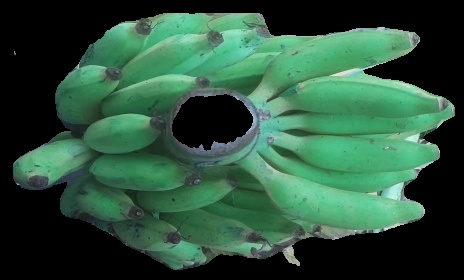
Variety: elakki-bale
Grade: grade2